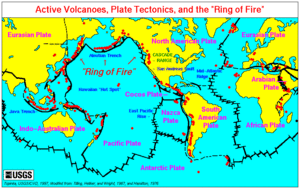
Cette page recense plusieurs listes de volcans actifs, endormis et éteints. Ces listes sont classées selon l'astre du système solaire concerné et, dans le cas de la Terre, selon le continent ou les dates d'éruptions. En fin d'article, on présente une liste de volcans fictifs.